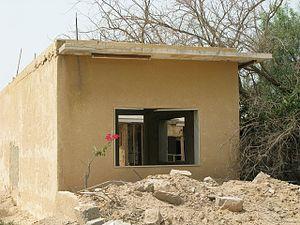
L'île de Failaka est une île du Koweït, située à l'entrée de la baie de Koweït, à 20 kilomètres au large de la ville de Koweït City, non loin du débouché de l'estuaire commun du Tigre et de l'Euphrate dans le golfe Persique. Elle a une surface de 43 km², mesurant approximativement 14 kilomètres sur 5.